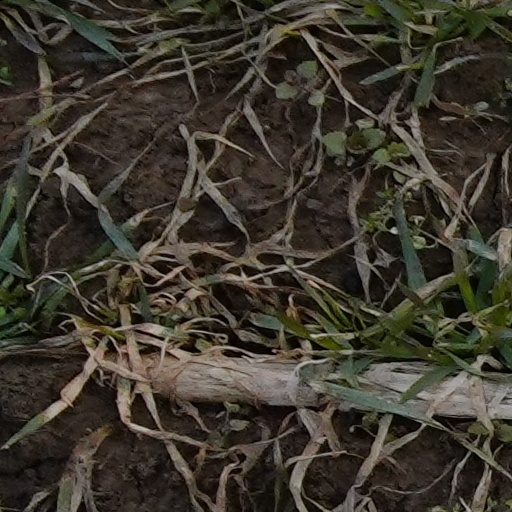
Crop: wheat